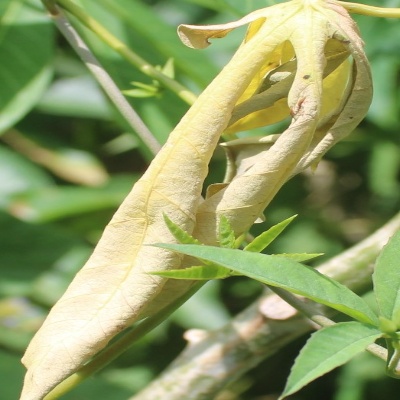
Crop: Cassava
Condition: bacterial blight